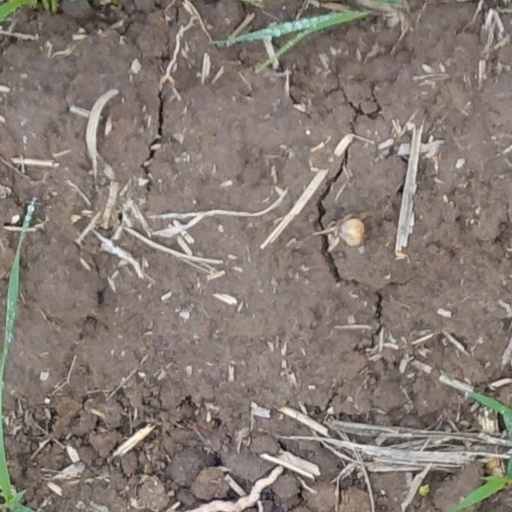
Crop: wheat